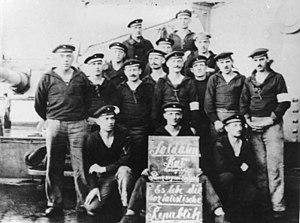
La Dolchstoßlegende [ˈdɔlçʃtoːsleˌɡɛndə] fut une tentative de disculper l'armée allemande de la défaite de 1918, en attribuant la responsabilité à la population civile à l'arrière du front, aux Juifs, aux milieux de gauche et aux révolutionnaires de novembre 1918. Ce mythe fut repris et largement répandu par les anciens combattants et les mouvements de droite et nationalistes, comme le Stahlhelm. Il « intoxiqua » la république de Weimar et contribua à l'essor du parti nazi.
Le SMS Prinzregent Luitpold est un cuirassé de la Kaiserliche Marine et le dernier des cinq navires appartenant à la classe Kaiser. Construit à l'Arsenal Germania de Kiel, il est lancé le 17 février 1912. Il est baptisé d'après le prince-régent de Bavière Léopold de Wittelsbach.
Les Mutineries de Kiel éclatent au début de novembre 1918 et préludent à l’effondrement de l’Empire allemand et à la fin de la Première Guerre mondiale. Elles s'ouvrent sur le refus des marins de quelques navires de la flotte stationnée dans la rade de Wilhelmshaven, d'appareiller pour combattre la Royal Navy. Compte tenu de la mutinerie de plusieurs équipages, le commandement ordonne le retour de la IIIᵉ escadre à Kiel, où les ouvriers prennent aussitôt fait et cause pour les marins. Il s'ensuit une insurrection régionale : partis de Kiel, les troubles révolutionnaires gagnent bientôt les grands centres urbains et marquent le début de la Révolution allemande de 1918-1919, avec pour conséquence immédiate la chute de la monarchie en Allemagne et la proclamation de la République.